Artur Rasizade

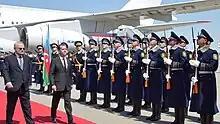
Rasizade with Dmitry Medvedev.

Artur Rasizade was born on 26 February 1935 in Kirovabad (now Ganja) in a teacher's family. His father Tair Mamed Oglou Rasizade was killed during World War II in 1942. In 1952, Artur Rasizade graduated from the Secondary school № 4 (Lankaran), and in 1957 he finished his studies at Azerbaijan State Oil and Industry University. After his graduation, he started working as engineer in Azerbaijani institute of oil mechanical engineering. In 1973, Rasizade became a scientific vice-principal of this institute.